Homicide (wrestler)

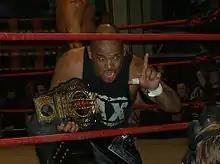
Homicide as one half of the TNA World Tag Team Champions

Erazo is a member of the large Puerto Rican community in New York, colloquially known as "Nuyoricans". He initially wrestled as The Latin Terror, a reference to his Latin American ethnicity. However, Erazo grew bored with the gimmick in 1995 and decided to create a new character based on his own past. He had been a gang member as a youth, and he incorporated this into the Homicide character, taking his ring name from an episode of "America's Most Wanted" where a man was arrested for the crime of homicide. Erazo has subsequently stated that he represents both "New York and Puerto Rico", frequently implementing the flag of Puerto Rico into his wrestling apparel and often carrying it unmodified to the ring. Outside of professional wrestling, Erazo was married in 1994 and is the father of two children, a son and a daughter.